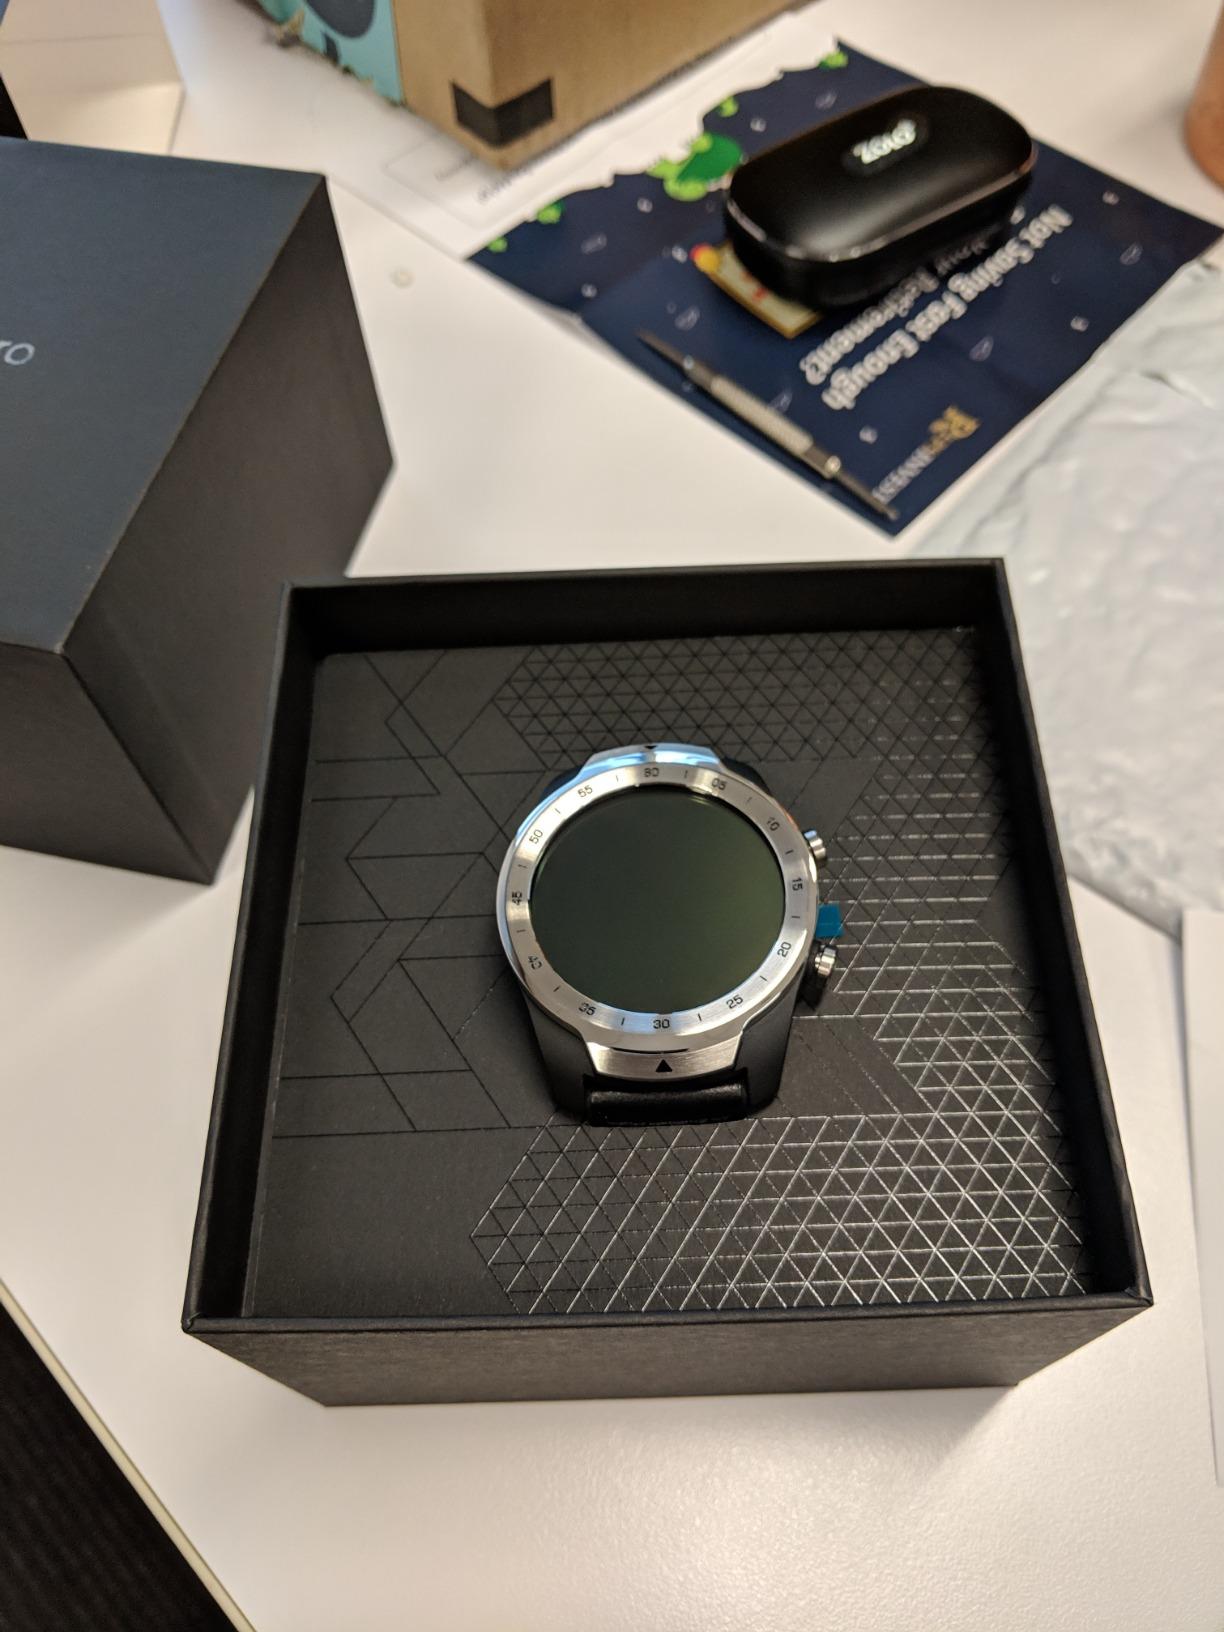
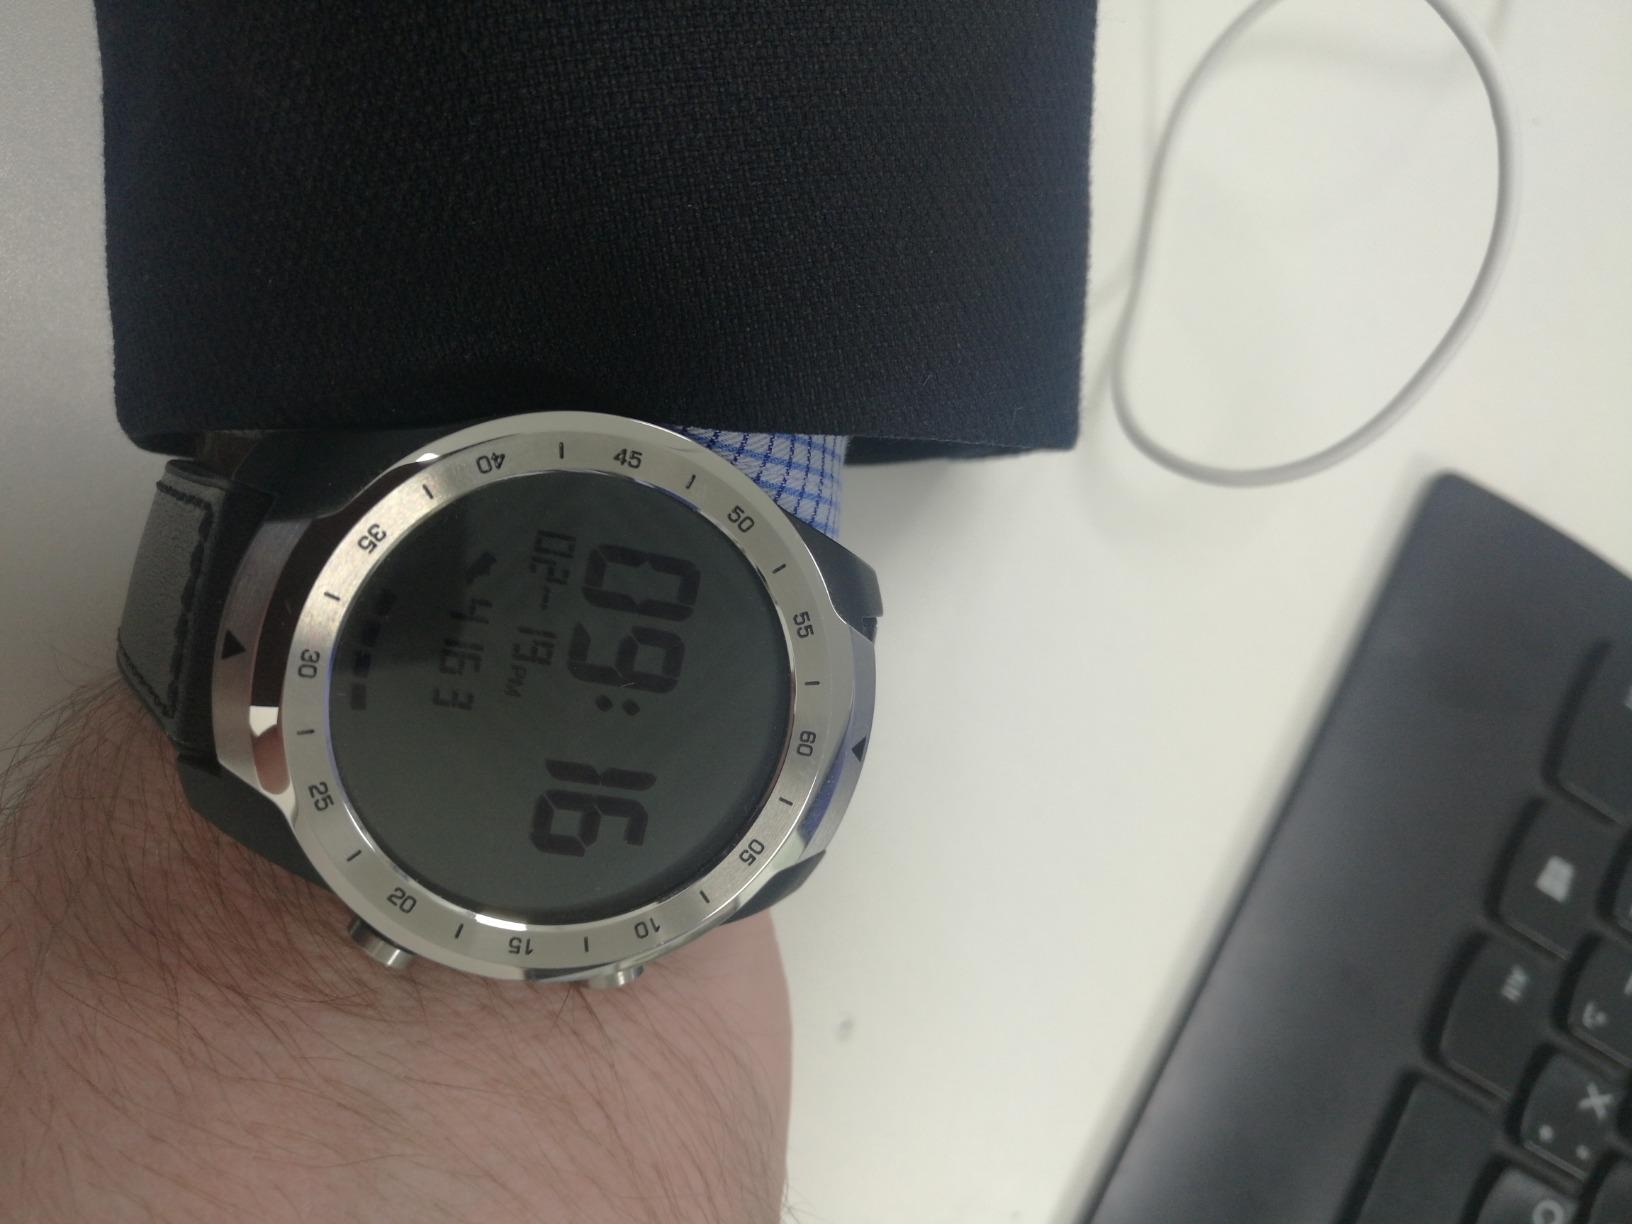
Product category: smartwatch
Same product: yes